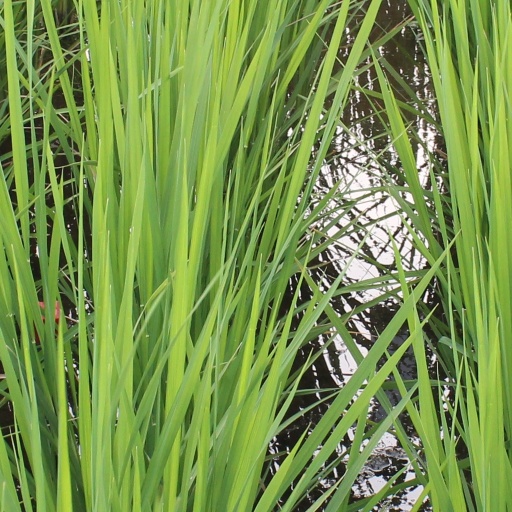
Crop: rice